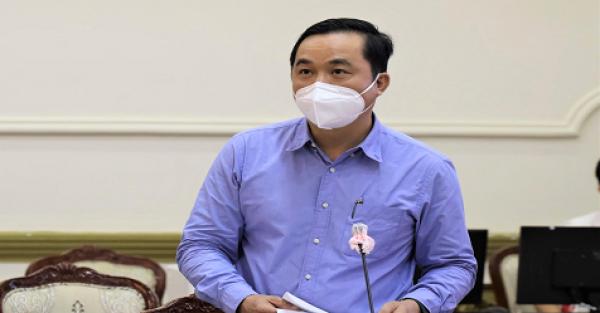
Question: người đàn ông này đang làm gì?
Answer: đang đứng phát biểu